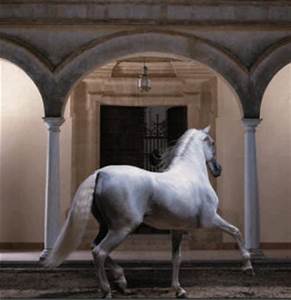
Label: cavallo